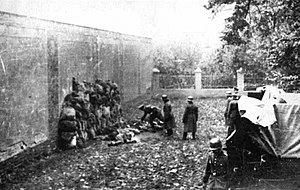
Felttoget i Polen i 1939 / Eftervirkninger
En tysk Einsatzgruppe henretter polakker, oktober 1939.
Felttoget i Polen i 1939, som den tyske generalstab gav kodenavnet Fall Weiss, udløste 2. verdenskrig og blev gennemført af Tyskland, Sovjetunionen samt en lille slovakisk styrke, der støttede Tyskland.